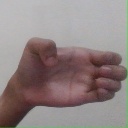
अक्षर: ख